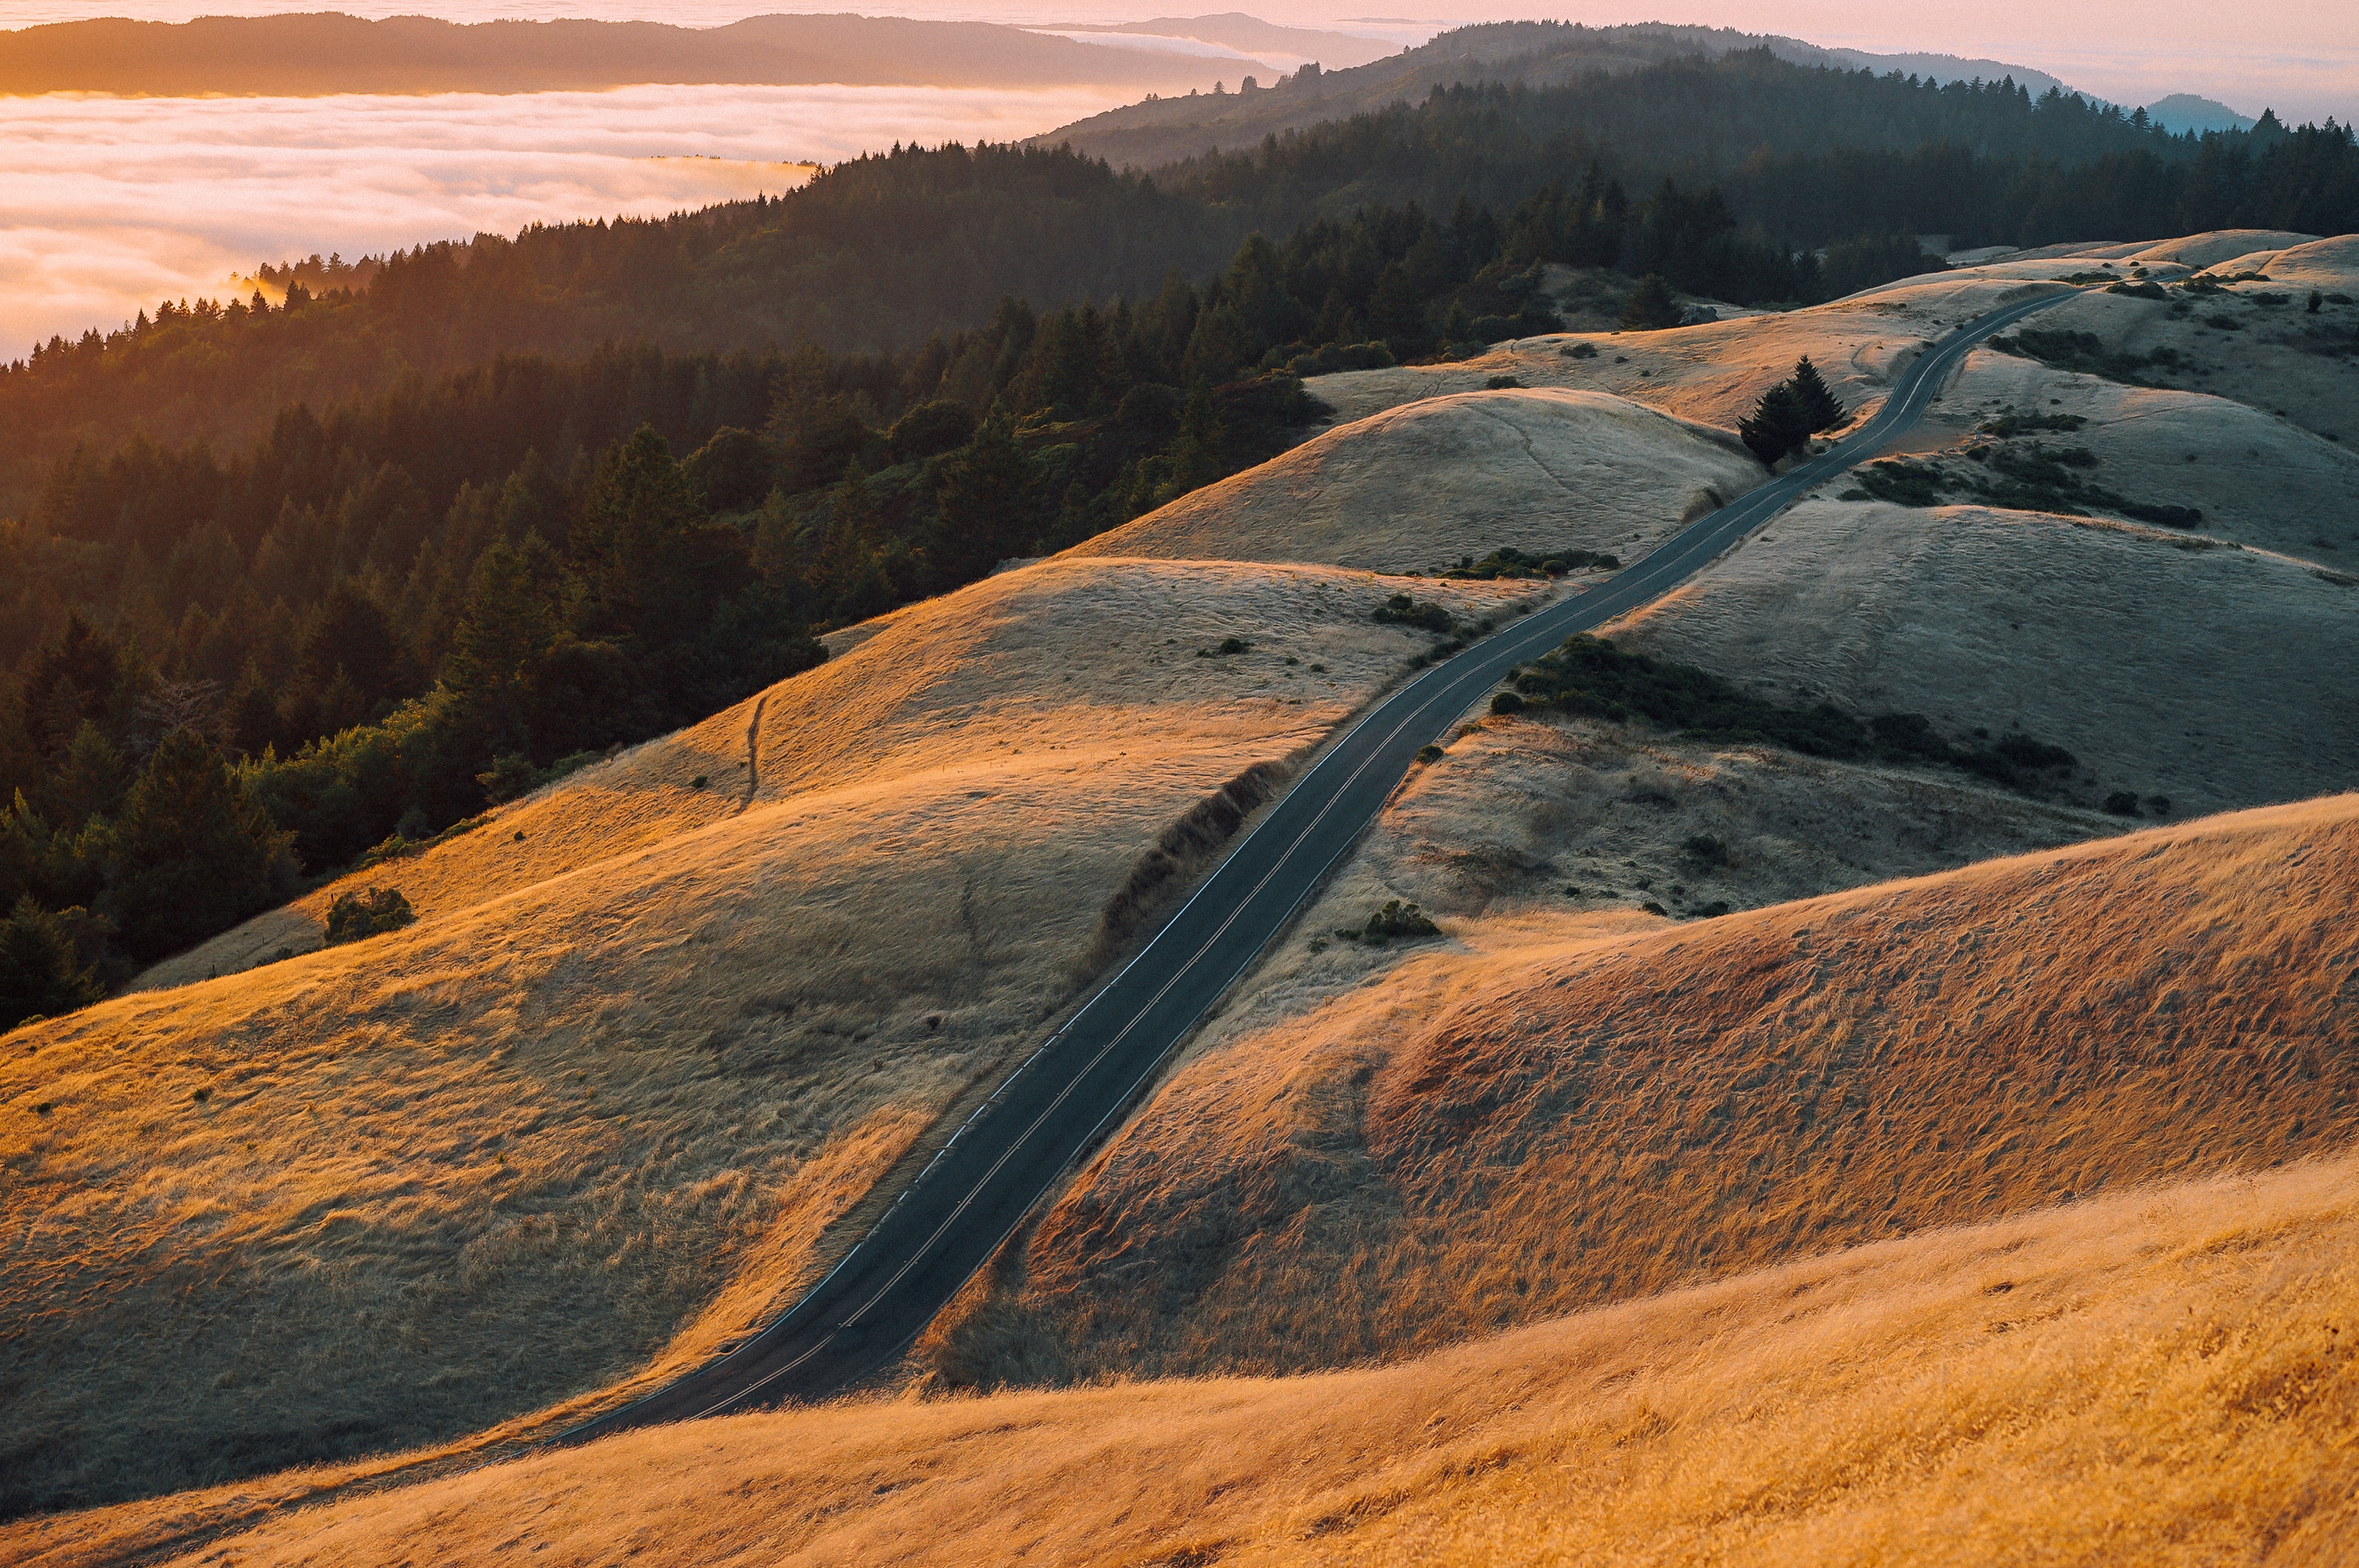
landscape, tree, nature, rock, wilderness, mountain, snow, cloud, sunrise, sunset, road, morning, hill, valley, mountain range, terrain, ridge, geology, badlands, plateau, fell, landform, aerial photography, natural environment, geographical feature, mountainous landforms